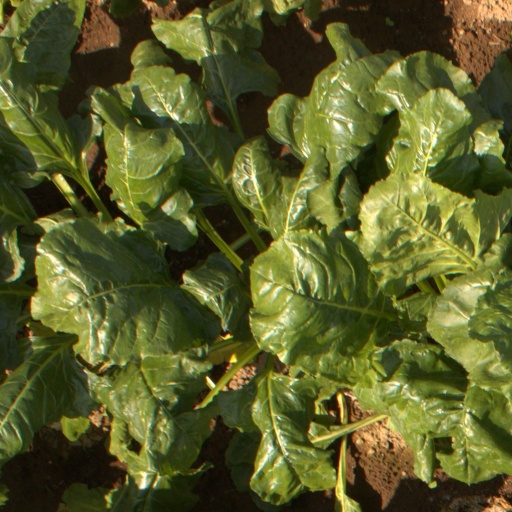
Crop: sugar beet